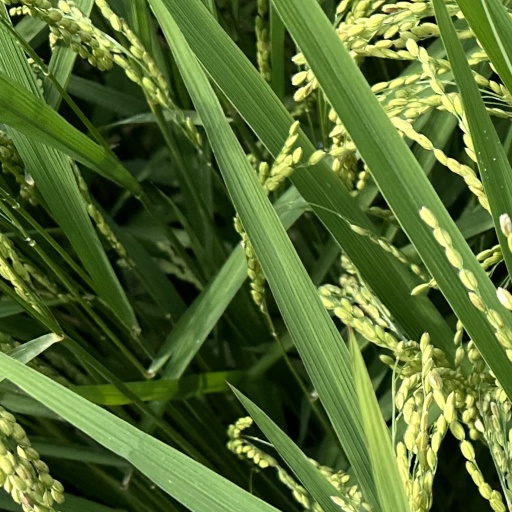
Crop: rice